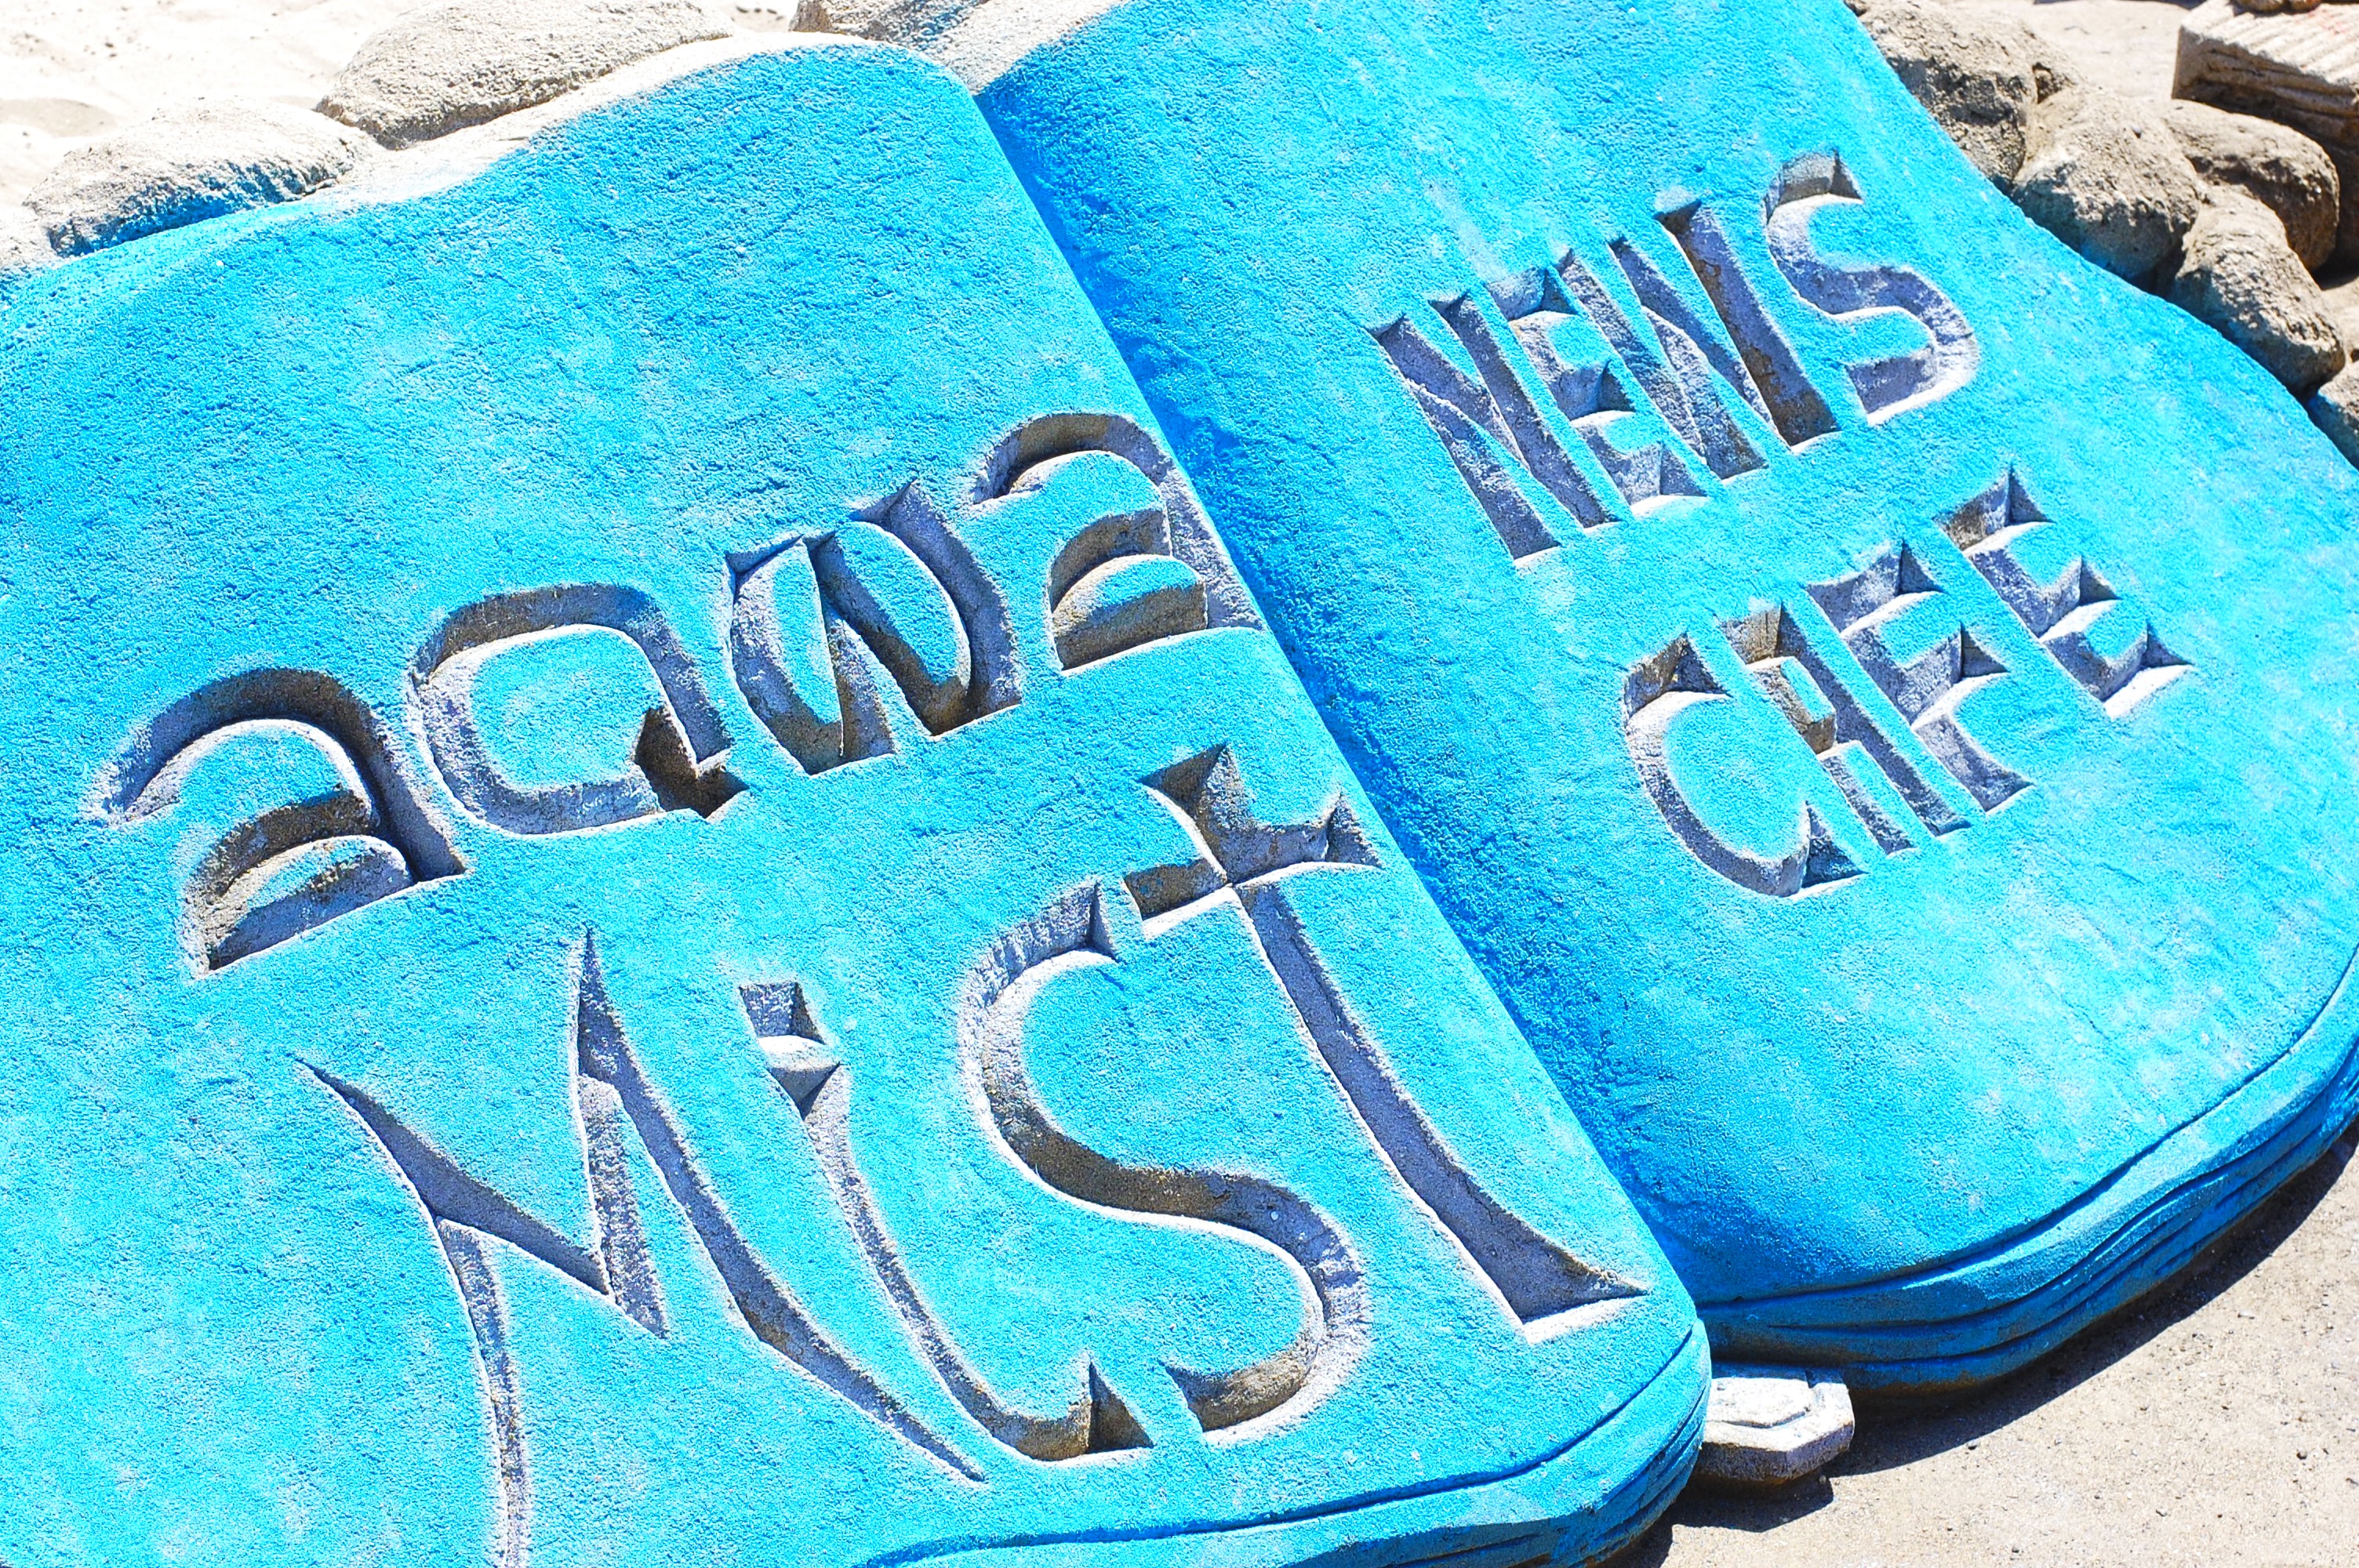
beach, sand, shoe, blue, jewellery, font, aqua, turquoise, footwear, sand beach, beach sand, sand sculpture